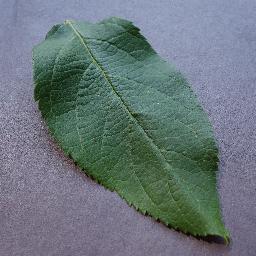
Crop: apple
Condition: healthy